Mughal dynasty

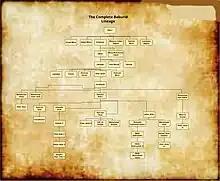
The Mughal Lineage; represents all the descendants mentioned in written sources and verbal sources found and researched in the New Era. Contains male issues only.

Many of the Mughals had significant Indian and Persian ancestry through marriage alliances as they were born to Persian princesses. Mughals played a great role in the flourishing of Ganga-Jamuni tehzeeb (Indo-Islamic civilization). Mughals were also great patrons of art, culture, literature and architecture. Mughal painting, architecture, culture, clothing, cuisine and Urdu language; all were flourished during Mughal era. Mughals were not only guardians of art and culture but they also took interest in these fields personally. Emperor Babur, Aurangzeb and Shah Alam II were great calligraphers, Jahangir was a great painter, Shah Jahan was a great architect while Bahadur Shah II was a great poet of Urdu.